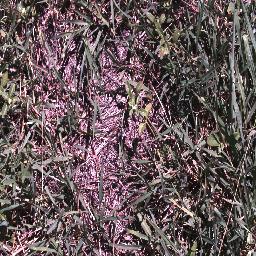
Label: negative